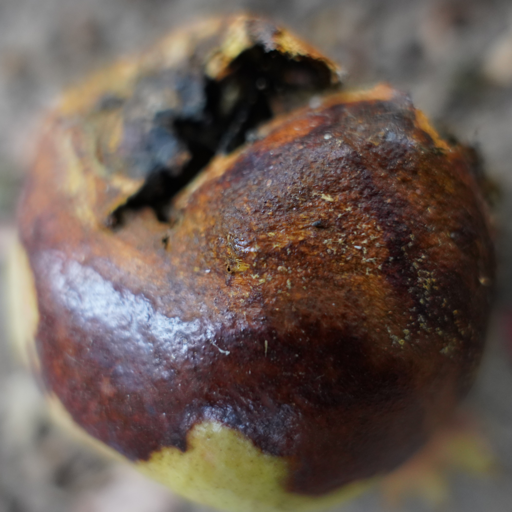
Label: Ectomyelois ceratoniae